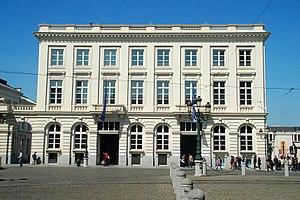
Belgique - Bruxelles - Place Royale - Hôtel du Lotto
L'Hôtel du Lotto est un édifice qui fait partie du vaste ensemble architectural de style néo-classique de la place Royale de Bruxelles construit entre 1775 et 1782 par les architectes français Jean-Benoît-Vincent Barré et Barnabé Guimard à l'époque des Pays-Bas autrichiens.